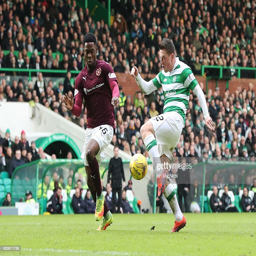
football player scores the opening goal during the match .